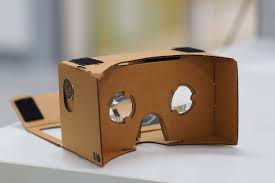
Label: cardboard